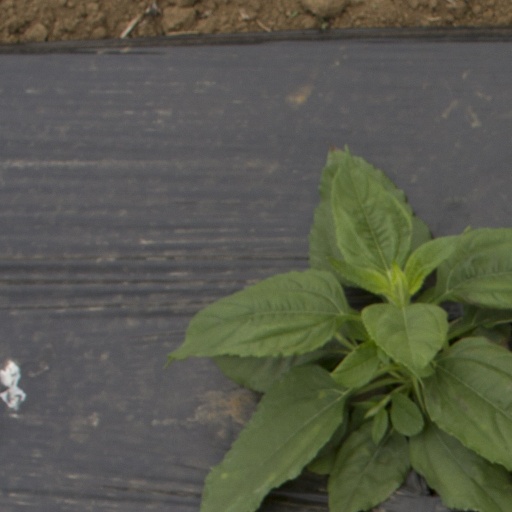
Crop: Jerusalem artichoke